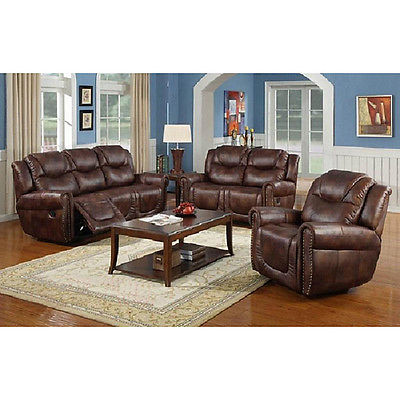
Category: sofa